Kinetic Engineering Limited

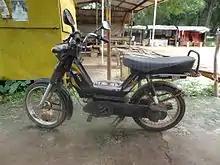
Kinetic Luna Super in Sri Lanka 2013

Kinetic Luna is a 50 cc moped that was introduced by Kinetic Engineering in India in 1972. The Kinetic Luna continues to be produced and marketed in India. It is marketed in the US as Kinetic TFR. A 35 cc version, the Luna Wings, was also produced.